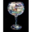
Label: cup